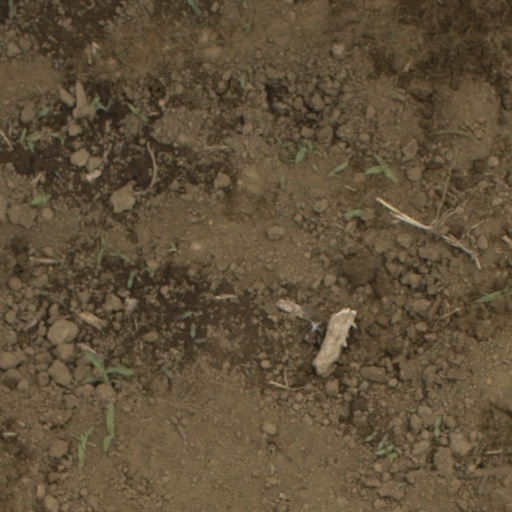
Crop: Jerusalem artichoke